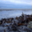
Label: sea